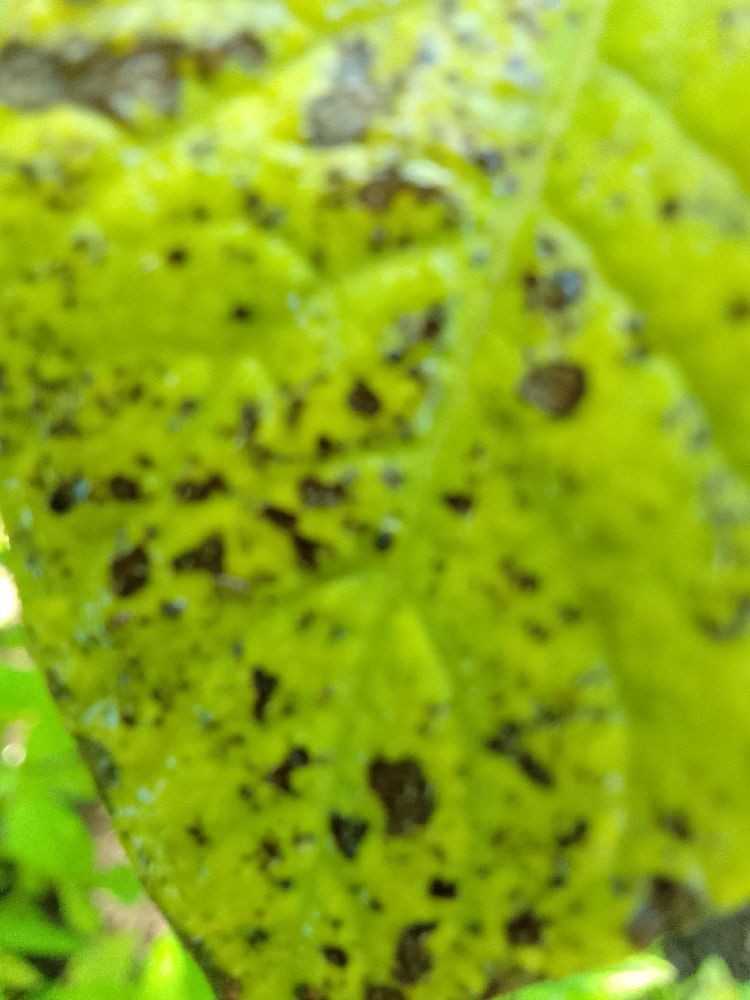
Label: Early blight